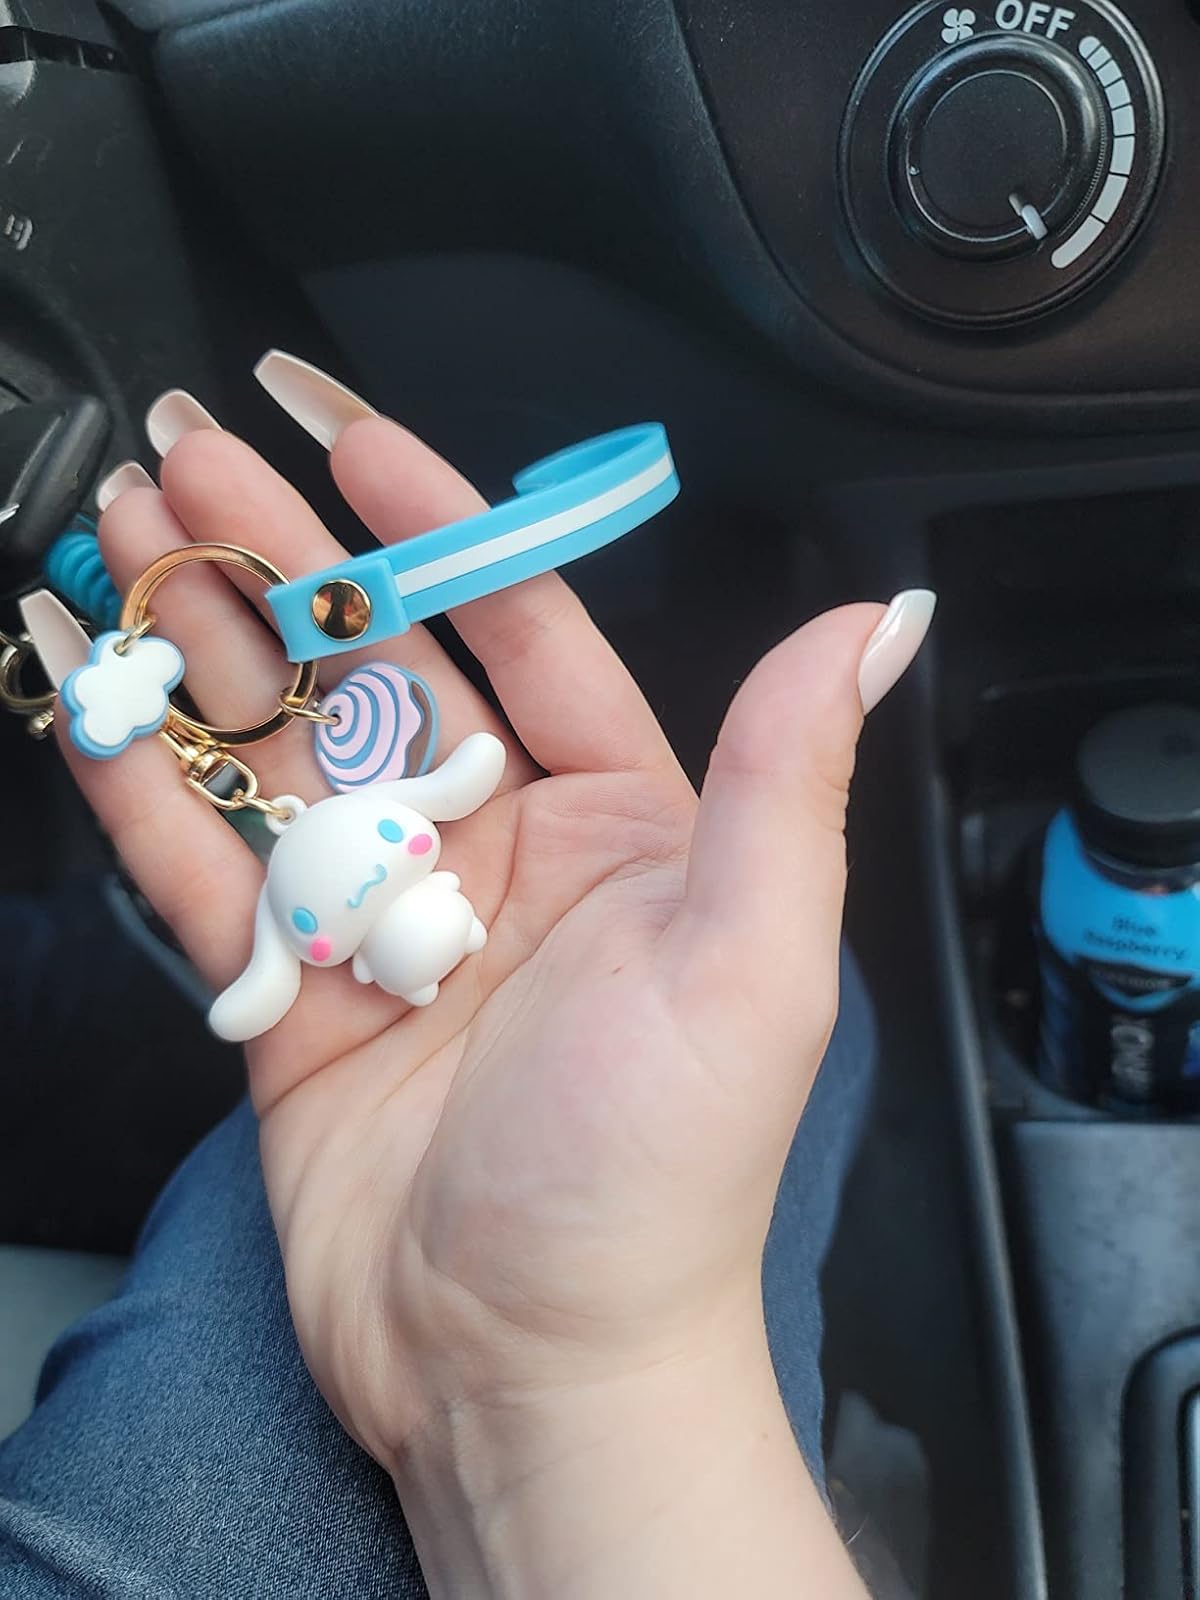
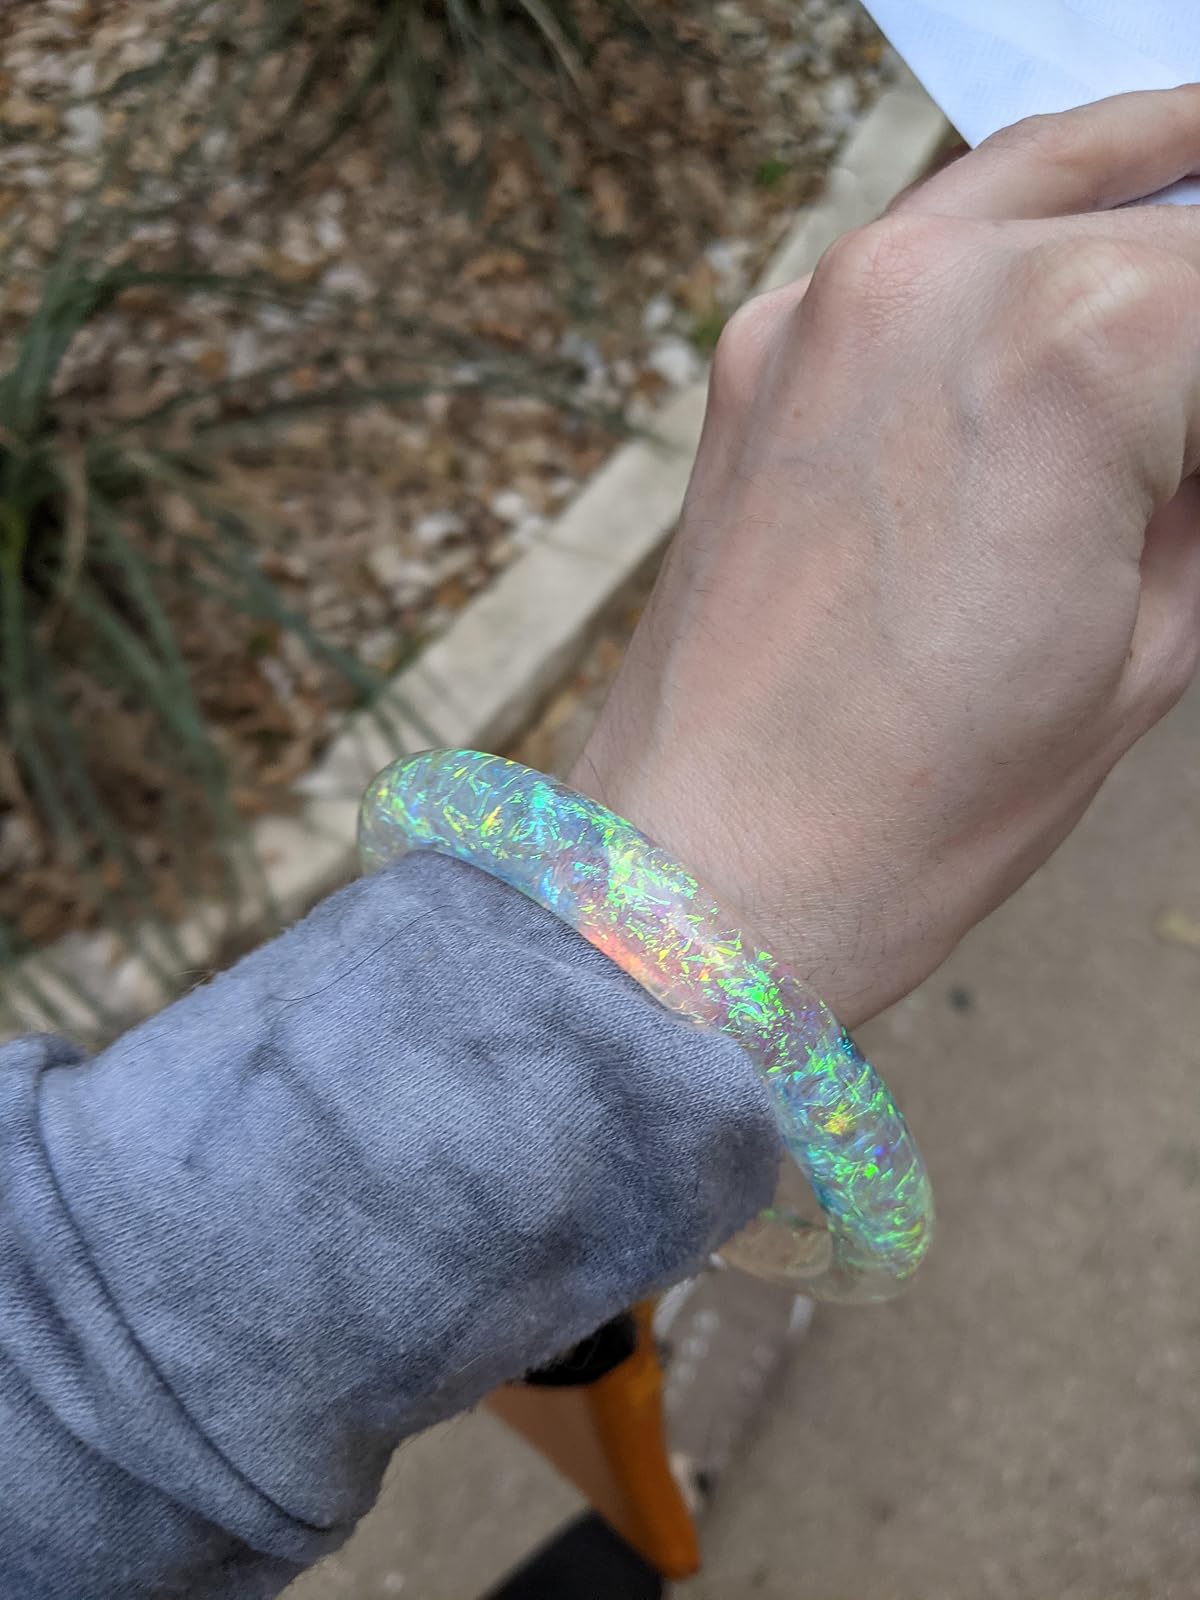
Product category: accessories_keychain
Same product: no